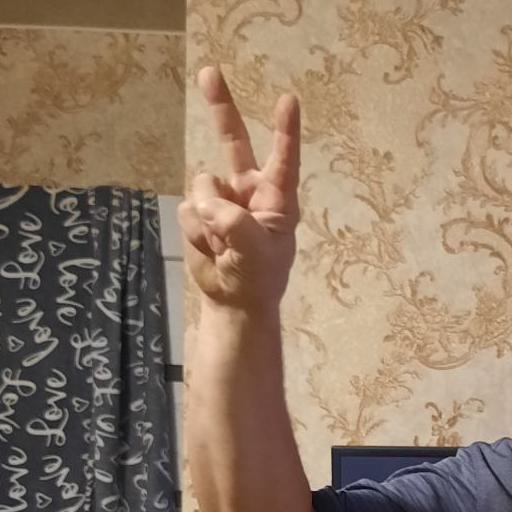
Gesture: peace